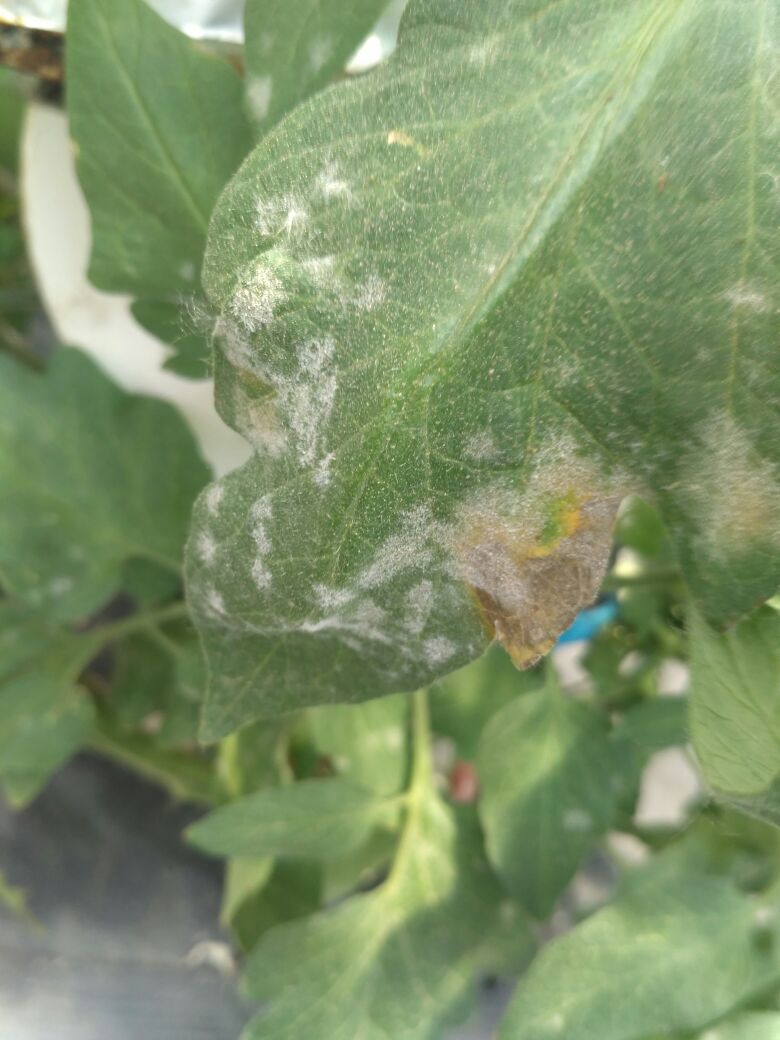
Plant: Tomato
Disease: tomato leaf mold